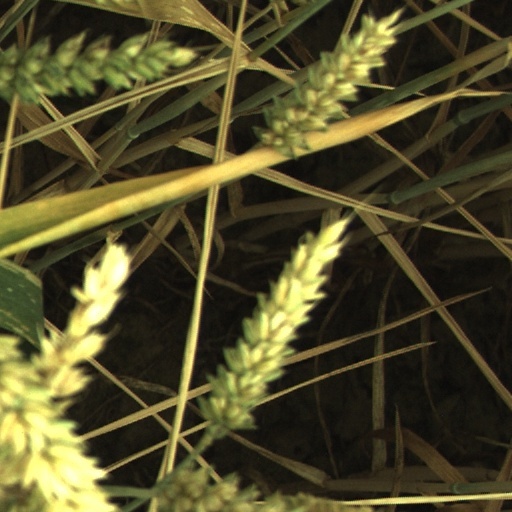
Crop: wheat